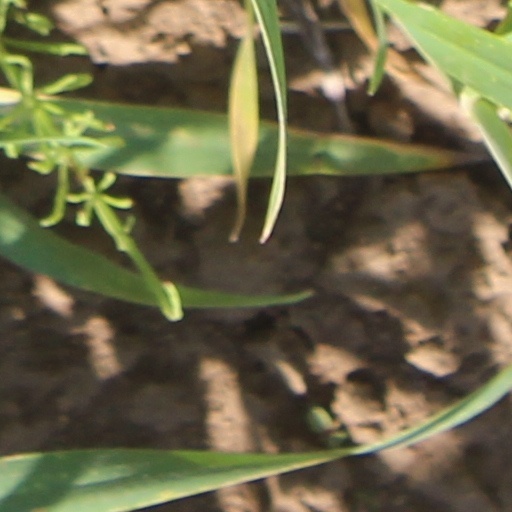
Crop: wheat